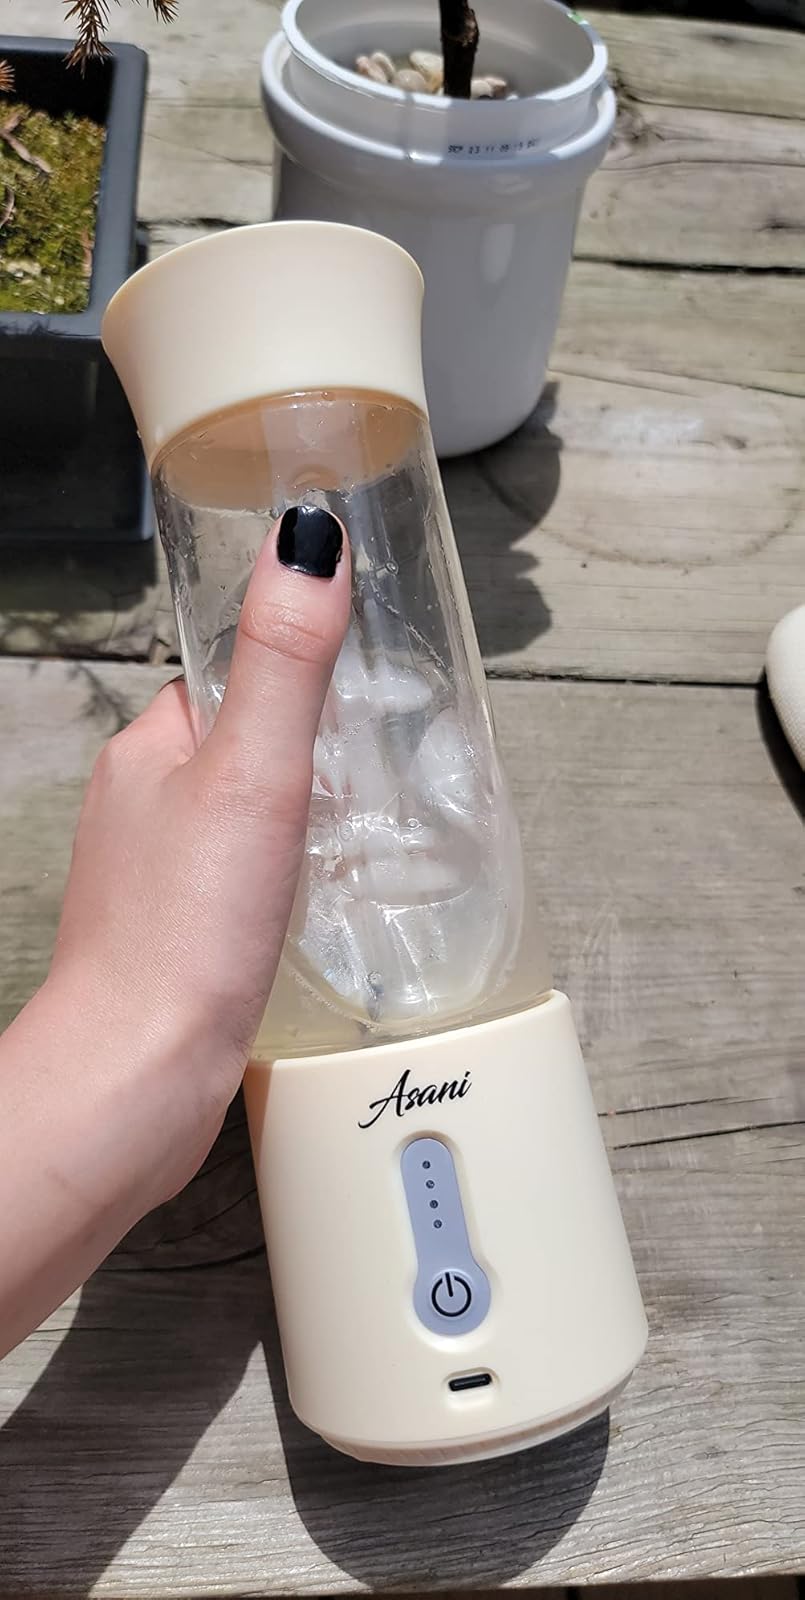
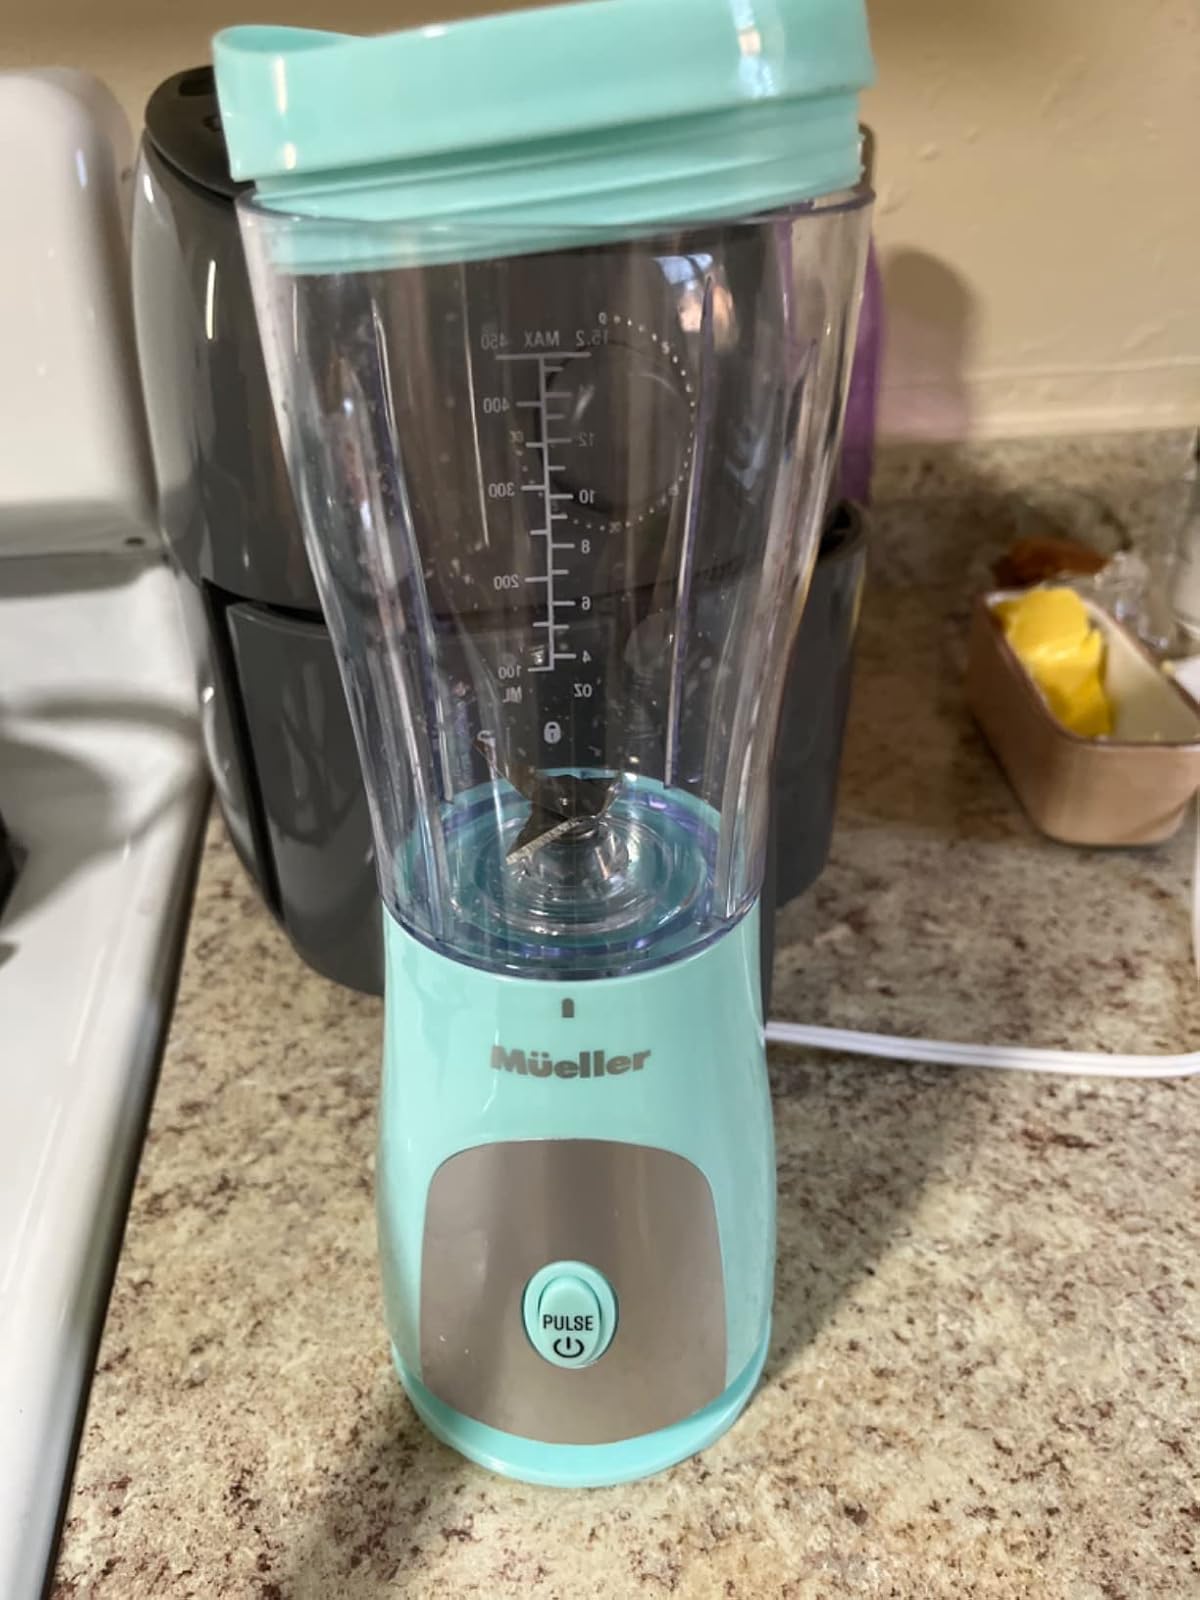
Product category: items_blender
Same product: no